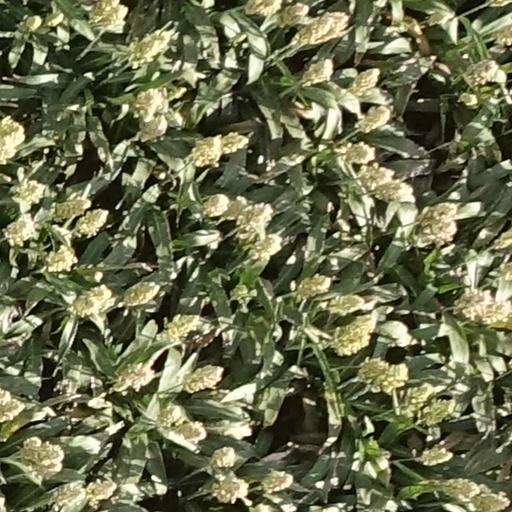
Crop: sorghum